Luohan Temple (Chongqing)

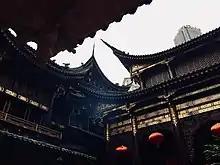
Halls at Luohan Temple.

This temple was built by a prominent monk Zuyue in the Zhiping period (1064–1067) of the Song dynasty (960–1276). At that time it initially called "Zhiping Temple", which was named after the reign title of "Zhiping".